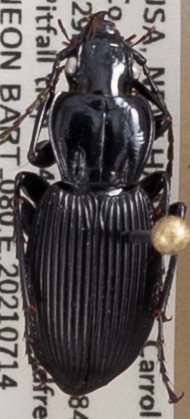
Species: Pterostichus lachrymosus
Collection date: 2021-07-14
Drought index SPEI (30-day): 0.47
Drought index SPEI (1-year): -1.13
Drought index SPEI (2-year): -0.8